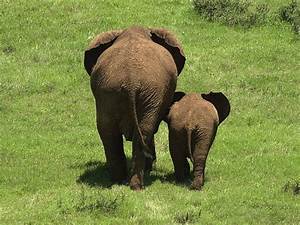
Label: elefante